El Camino: A Breaking Bad Movie

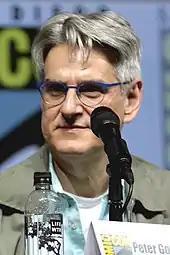
Peter Gould and the "Better Call Saul" writing staff consulted Gilligan as he developed the screenplay.

Gilligan consulted the "Better Call Saul" writers room throughout "El Camino"s writing process to not only ensure the two projects' continuity did not interfere with one another, but to also take in suggestions to improve his screenplay. Upon completion of his first draft, Gilligan immediately sought the advice of Gould, who developed "Better Call Saul" with Gilligan and became its sole showrunner after Gilligan reduced his own role in the series. The decision to bring Jane Margolis into the story resulted from this consultation, as the initial script did not include the character. After Gould read the first draft, he advised that Jane could appear in the ending, "where it would mean the most to the audience". Gilligan thought about the suggestion for a couple of weeks and eventually agreed. He incorporated the idea into his script, and Jane ultimately delivered the final lines of "El Camino". Krysten Ritter, who reprised the role in the film, called the ending with her character "so beautiful" as it "sent Jesse off into the sunset with Jane riding shotgun ... He was going to be okay, and she was there with him".